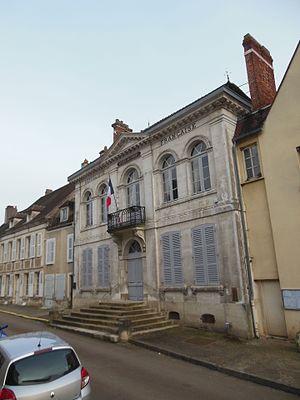
Mairie de Vermenton
Vermenton est une ancienne commune française située dans le département de l'Yonne en région Bourgogne-Franche-Comté.